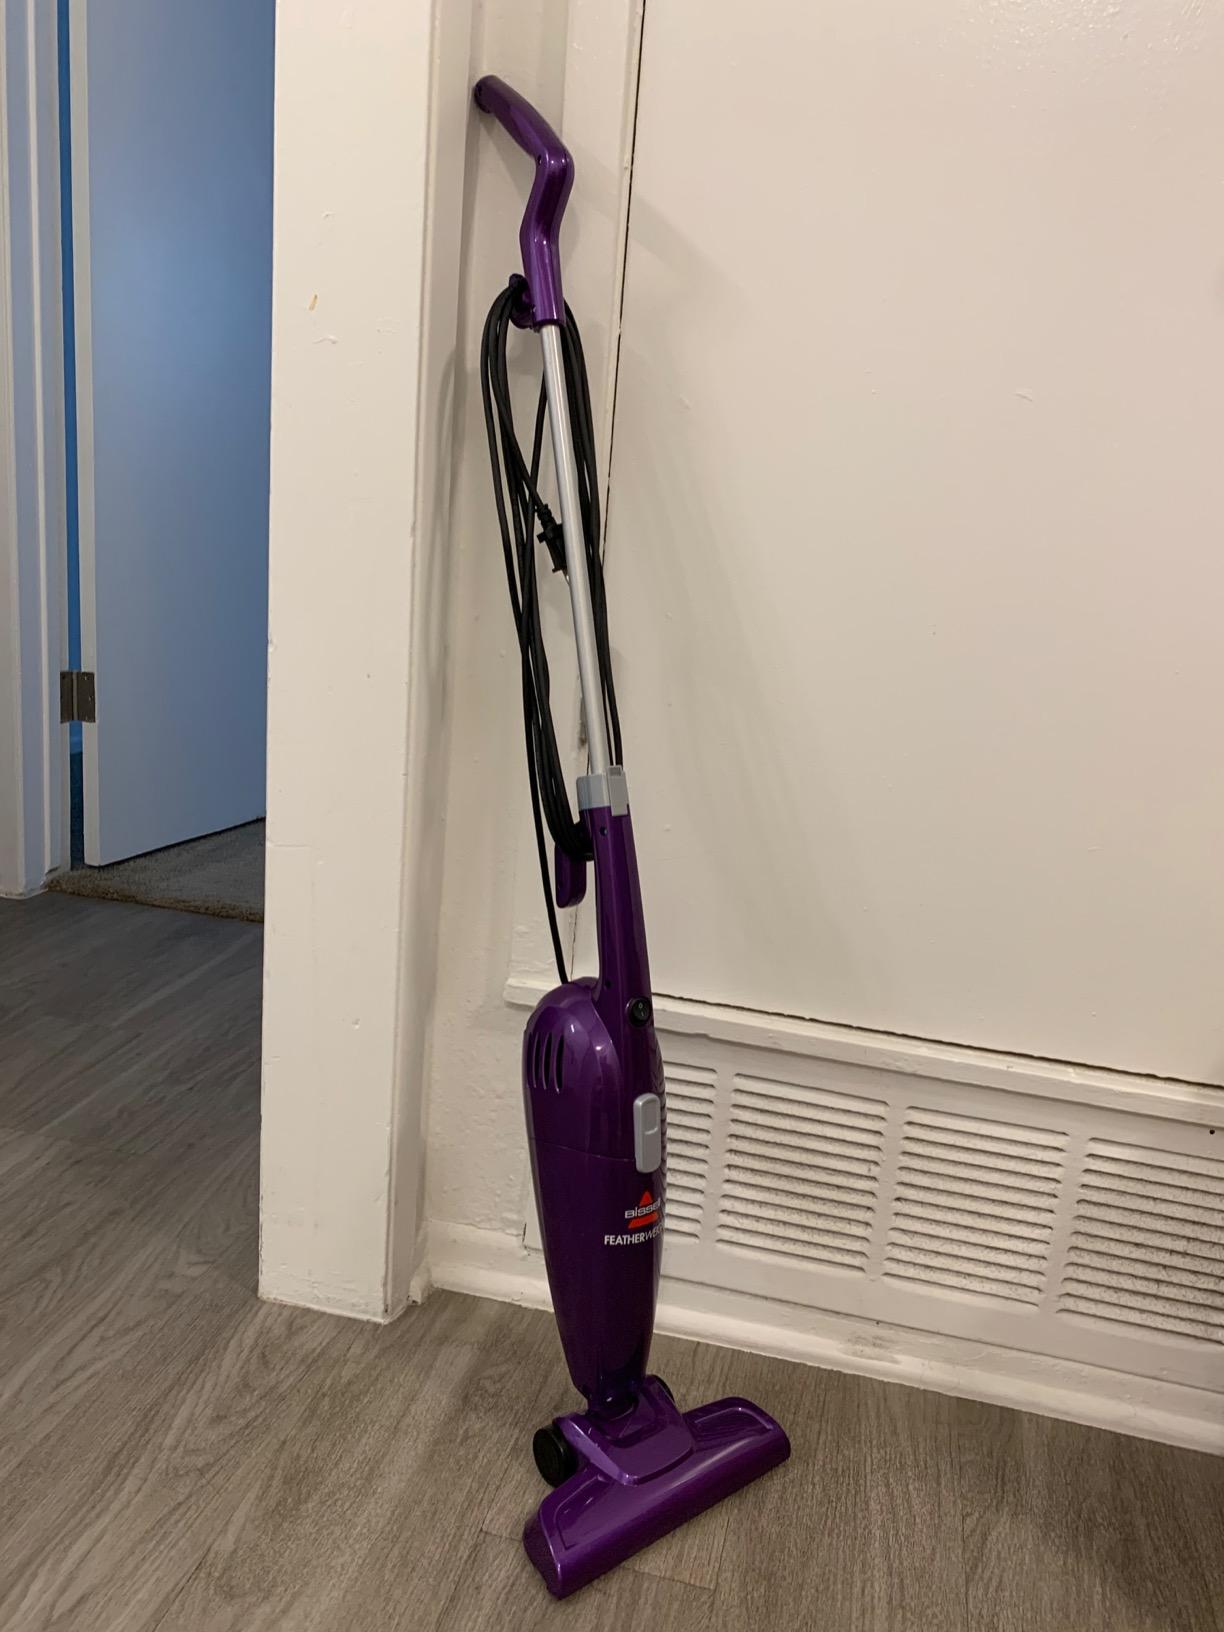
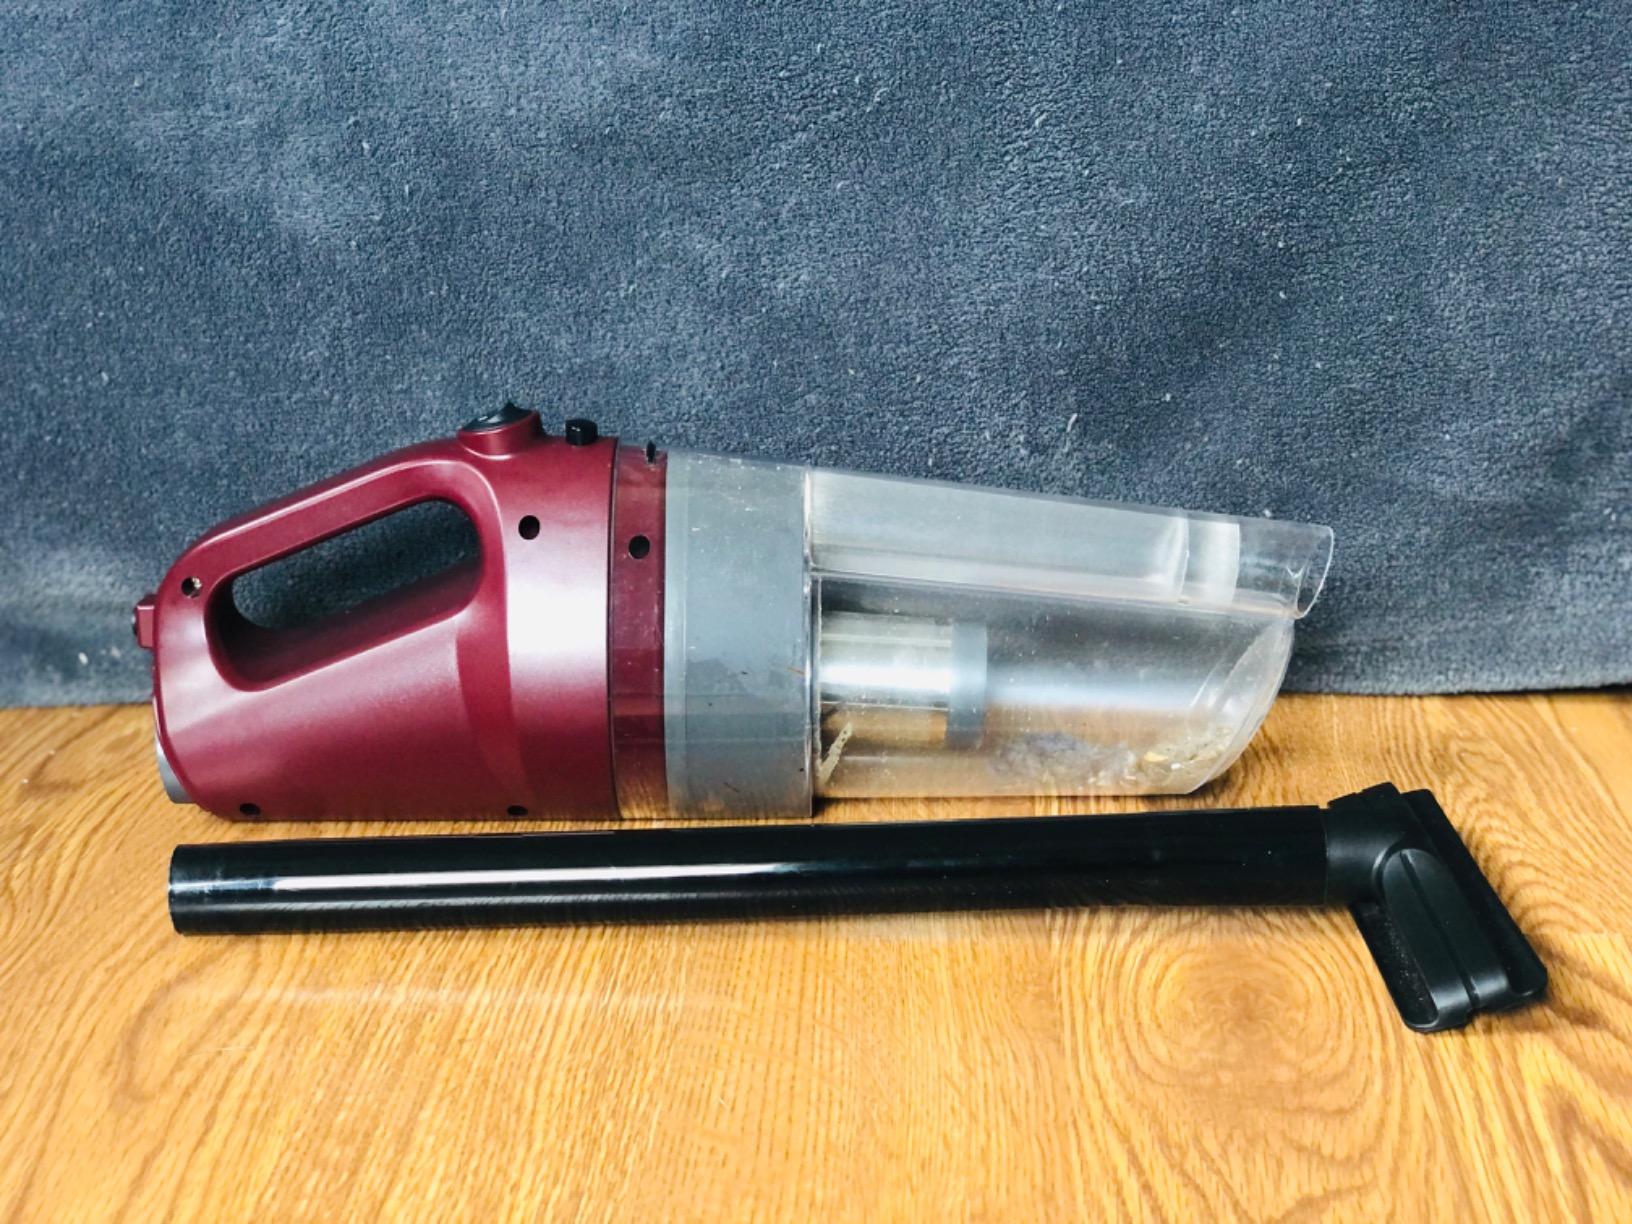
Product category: items_vacuum
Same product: no